Mercedes-Benz W31

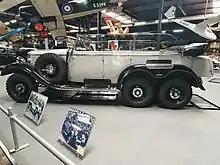
Mercedes Benz G-4 (1938) side view

The G4 was a development of the G1, launched in 1926. All had an 8-cylinder inline engine, in the first three years of 5018 cc (306.2 cu in) displacement delivering . It was a 6×4 configuration with four-speed transmission (synchronised upper gears) that transferred drive to all four rear wheels via self-locking differentials, the front wheels did not drive. The rear wheels were attached to two rigid axles apart, which were suspended in joint semi-elliptic leaf springs. The front axle was rigid with semi-elliptic springs. All six wheels had hydraulic brakes with servo assistance. The top speed was only , limited by the type of all-terrain tyres. Only 11 of these vehicles were delivered to the Wehrmacht. The car used an elongated box-section frame that allowed for generous interior room. Comfortable seating for up to seven was provided by benches (front and rear) and one middle row of two with separate arm rests.